Jessie Brown Pounds

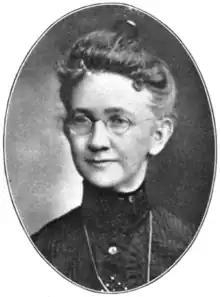

Jessie Hunter Brown Pounds (August 31, 1861 – March 3, 1921) was an American lyricist of gospel songs.